Civil engineer

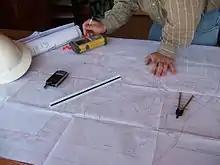
While all civil engineers tend to spend at least some time working "on site", much of the modern civil engineering work is done in offices, working with plans or computers.

Civil engineers generally work in a variety of locations and conditions. Much of a civil engineer's work is dealing with non-engineers or others from different technical disciplines, so training should give skills preparing future civil engineers in organizational relationships between parties to projects, cost and time. Many spend time outdoors at construction sites so that they can monitor operations or solve problems onsite. The job is typically a blend of in-office and on-location work depending on the focus of each engineer. Most engineers work full-time.